Santa Isabel, São Paulo

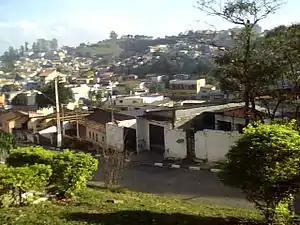
Street Juscelino Kubitschek in Vila Nova Santa Isabel.

Santa Isabel is a municipality in the state of São Paulo in Brazil. It is part of the Metropolitan Region of São Paulo. The population is 57,966 (2020 est.) in an area of 363.33 km². The elevation is 655 m. It is located 60 miles east of the downtown of the city of São Paulo.